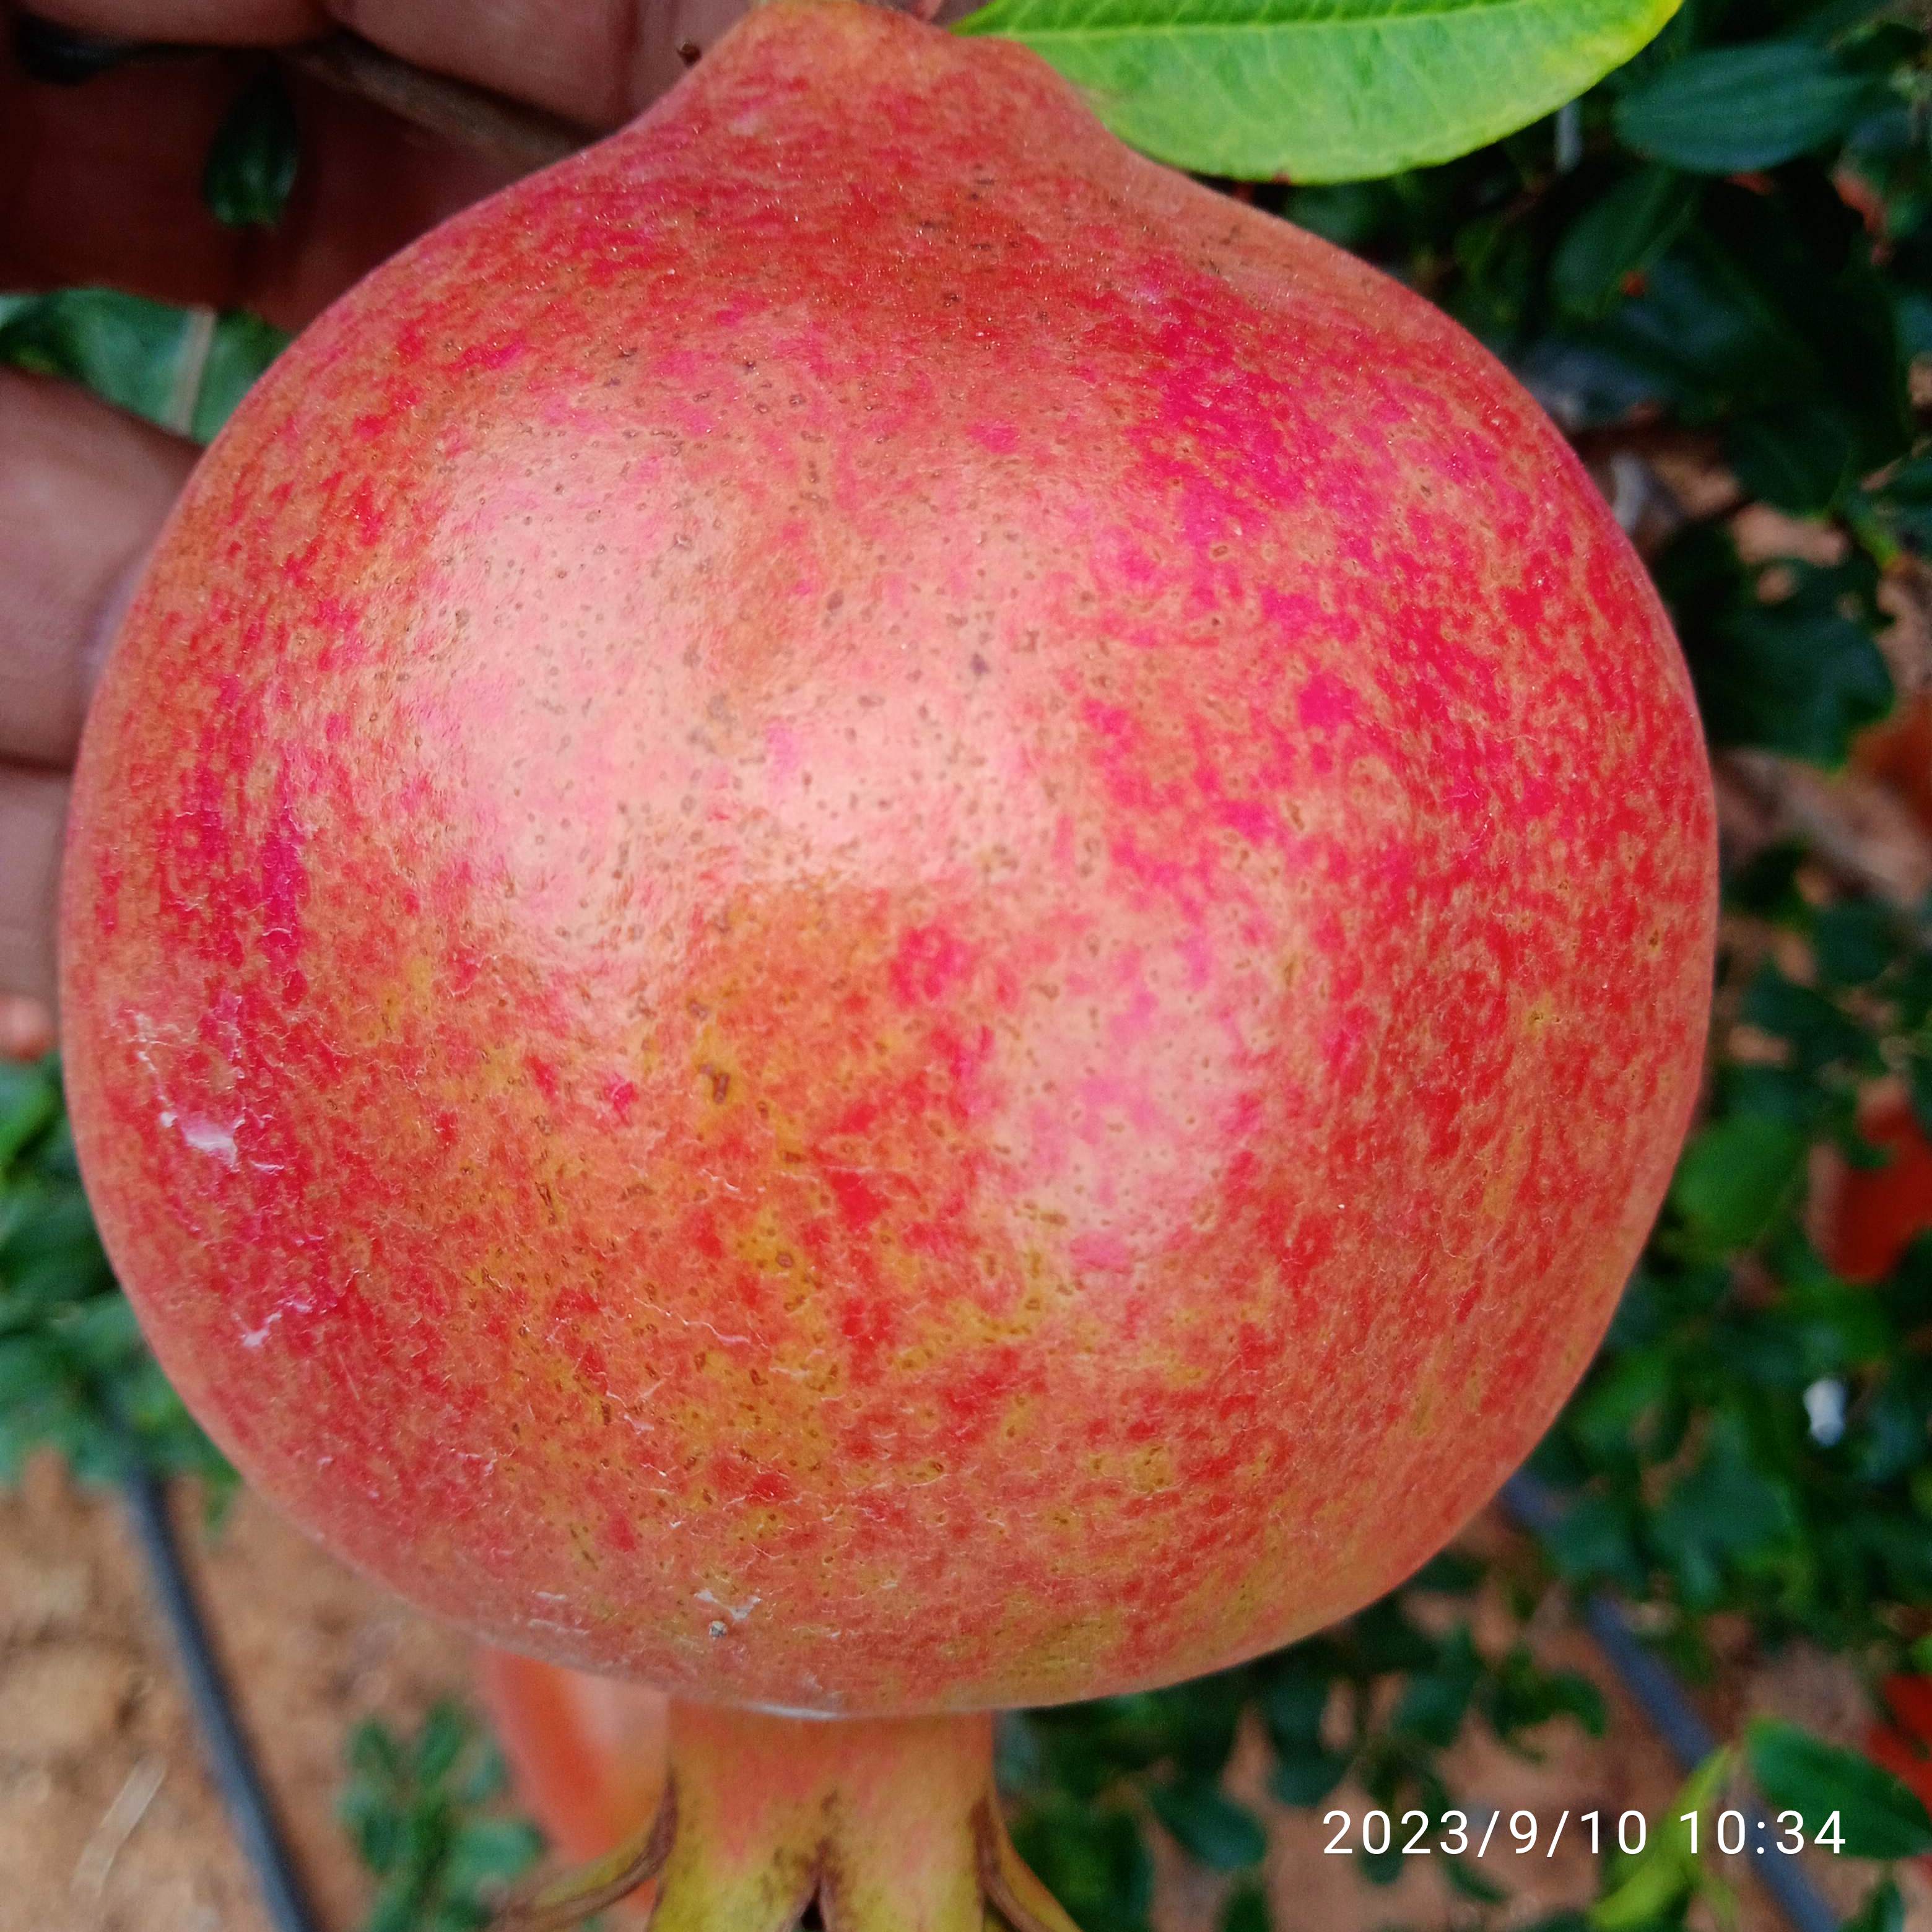
Label: Healthy